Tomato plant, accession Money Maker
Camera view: vertical (180 deg); turntable rotation: 60 degrees
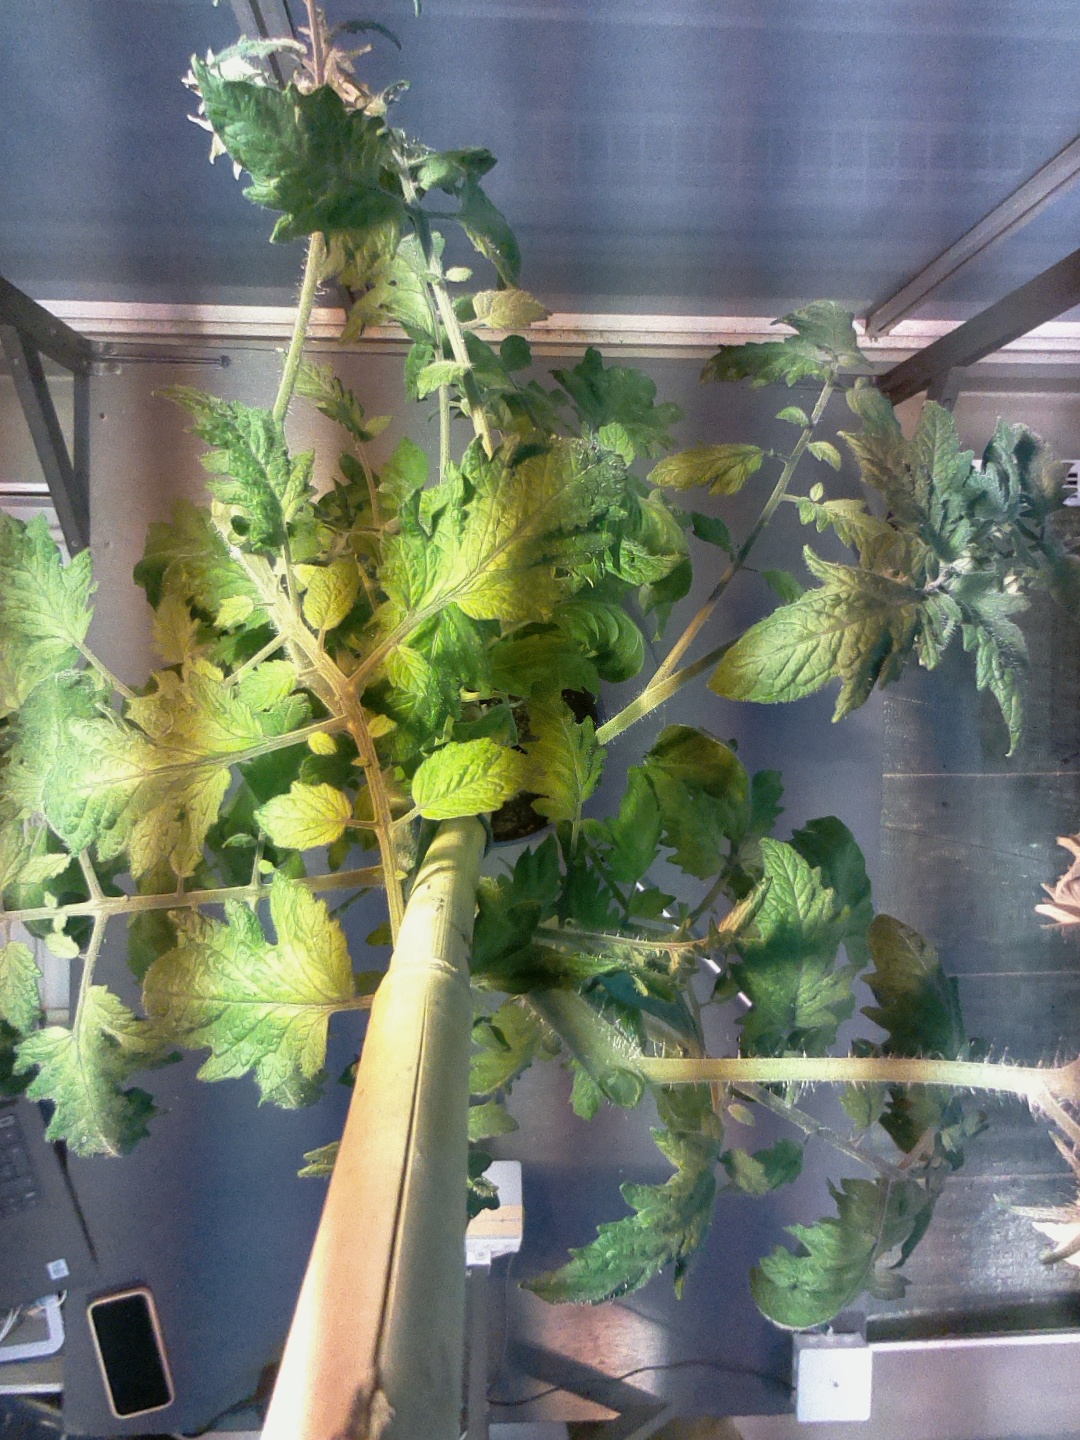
BBCH growth stage 75: 50%-60% of final fruit size